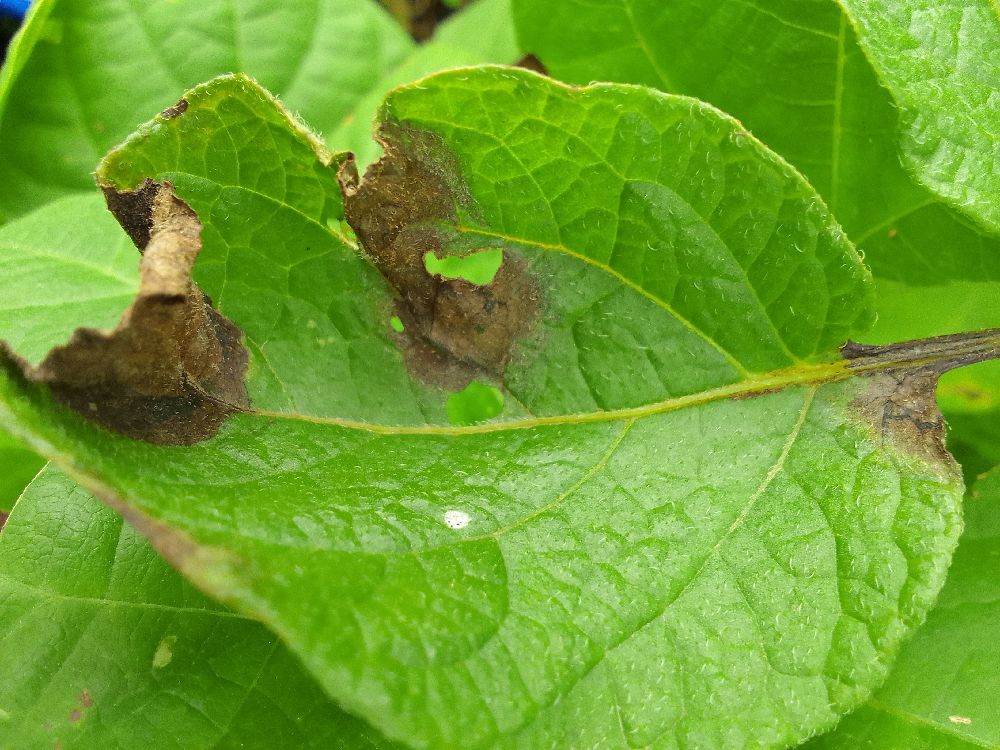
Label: Late blight